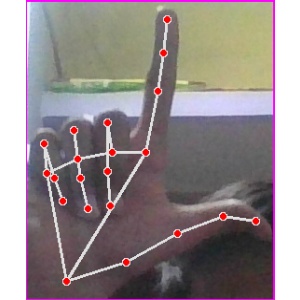
अक्षर: ल